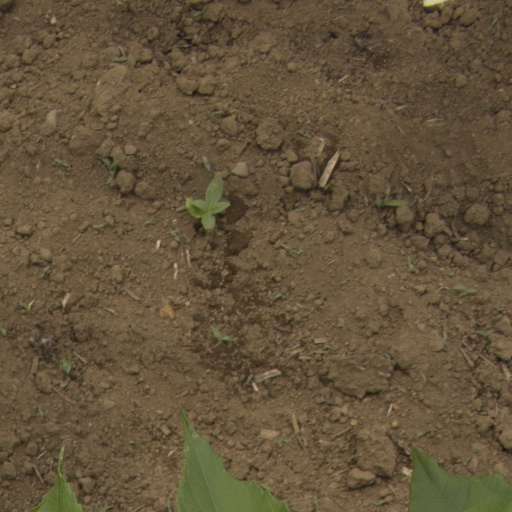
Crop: Jerusalem artichoke